Texas v. White

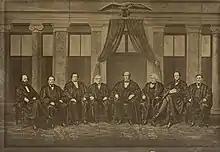
The Chase Court in 1868

The Court's decision, written by Chase, was criticized by both sides. Radical Republicans saw this as evidence that Chase was abandoning a cause he had once enthusiastically supported. Conservatives condemned Chase for a decision that would allow congressional reconstruction to continue.